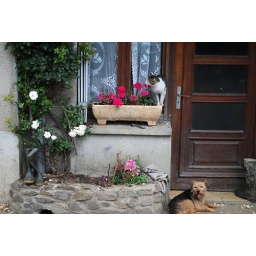
A cat and dog near the restaurant. Taken by Ron.